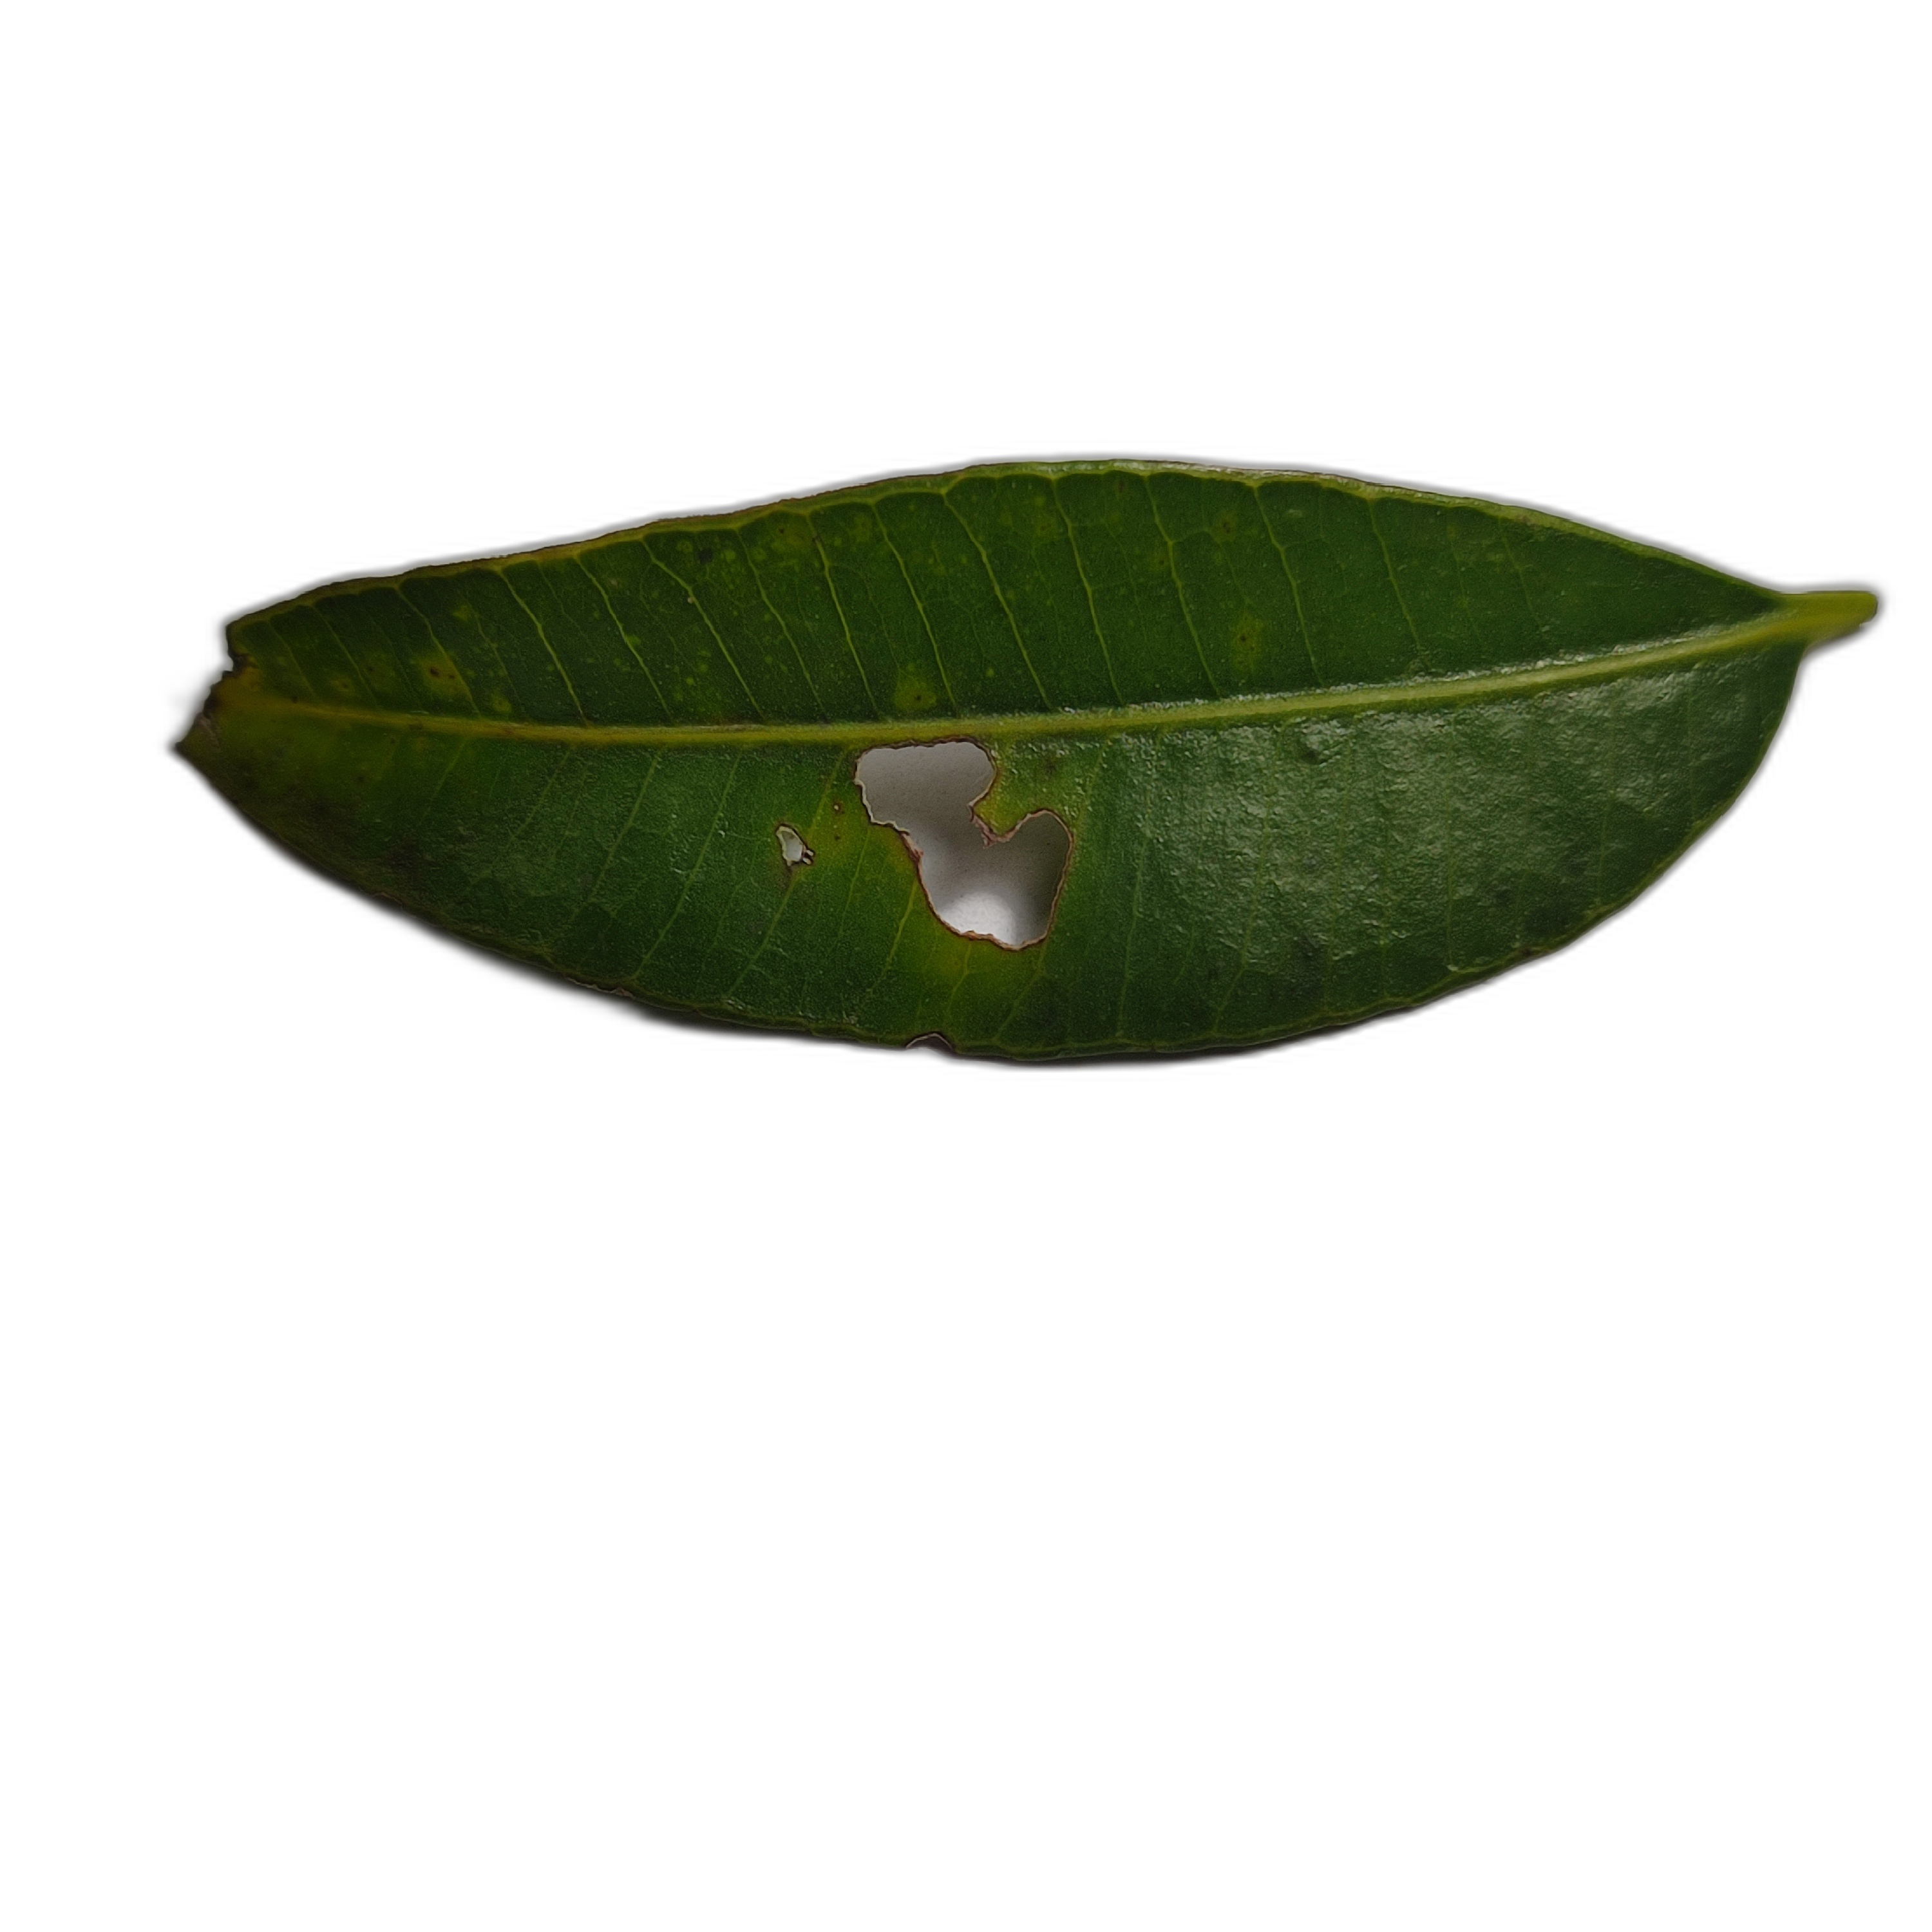
Label: not_healthy